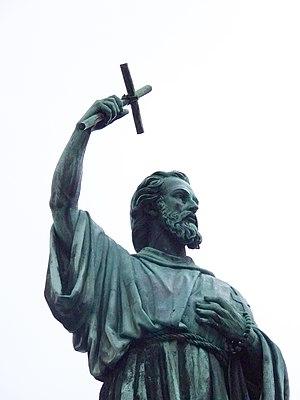
Statue de Saint Pierre l'Ermite (Saint Pierre d'Amiens) au chevet de la cathédrale d'Amiens, France. Oeuvre de Gédéon de Forceville, inaugurée en 1854.